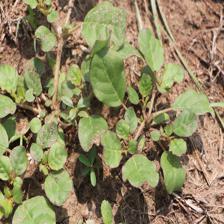
Label: BroadLeafWeed